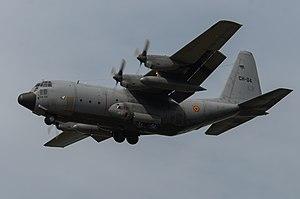
Voici la liste des appareils composant la flotte de la composante air de l'armée belge :